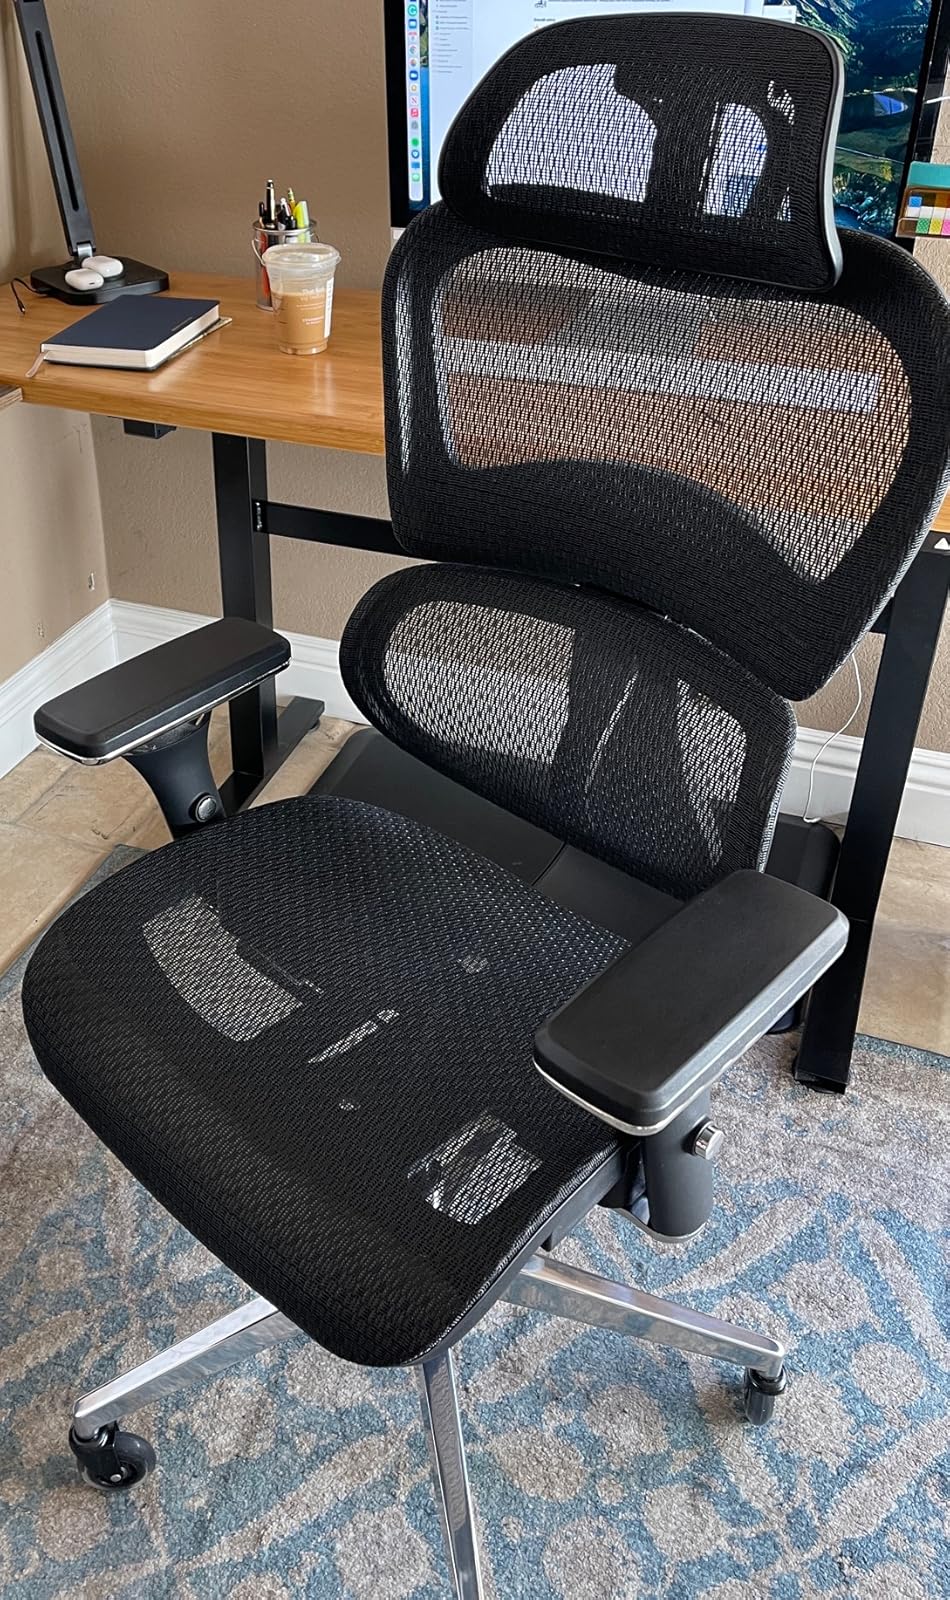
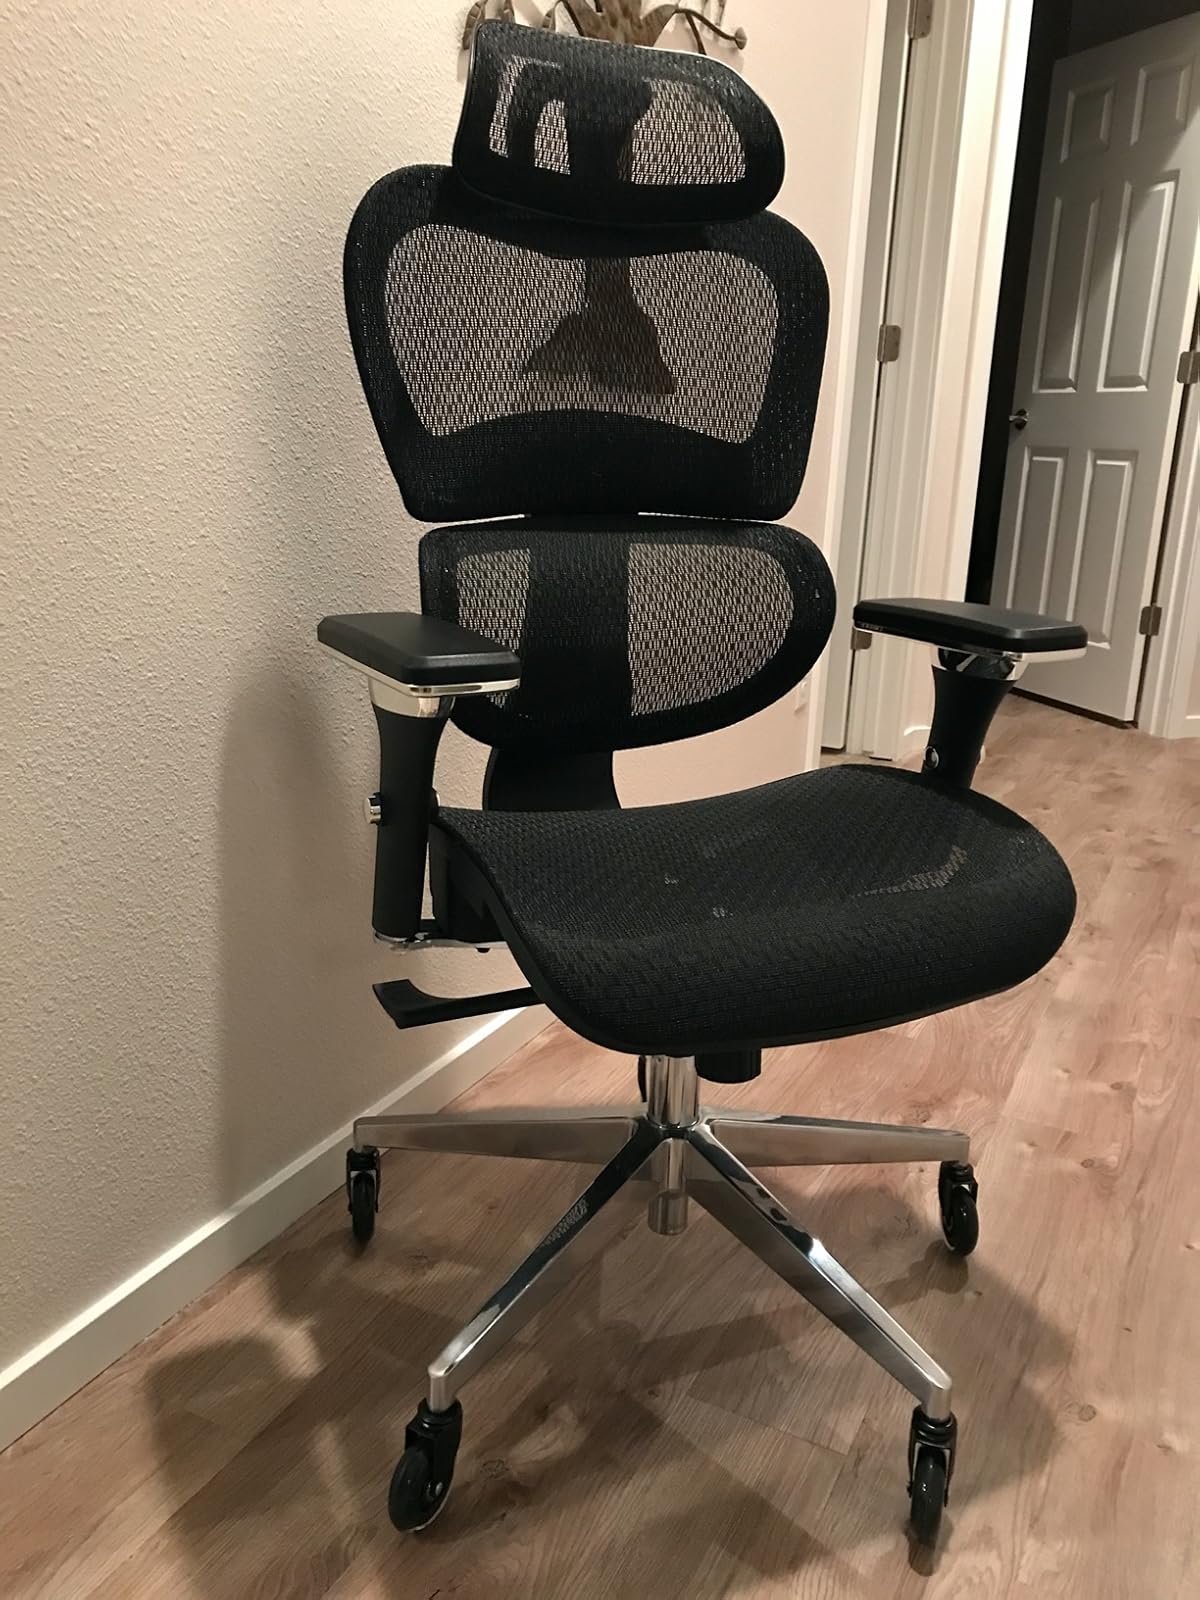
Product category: items_chair
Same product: yes